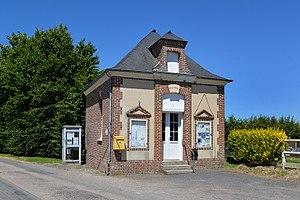
Friardel (Calvados)
Friardel est une ancienne commune française, située dans le département du Calvados en région Normandie, devenue le 1ᵉʳ janvier 2016 une commune déléguée au sein de la commune nouvelle de La Vespière-Friardel.